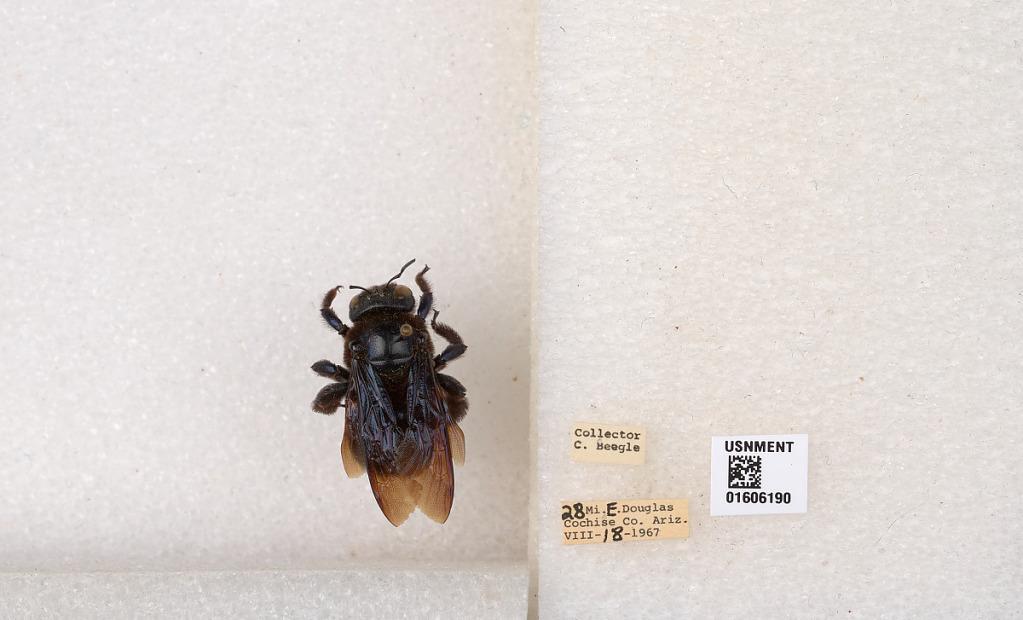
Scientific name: Xylocopa (Xylocopoides) californica arizonensis Cresson
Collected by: C. Beegle
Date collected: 1967-7-18
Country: United States
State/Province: Arizona
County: Cochise
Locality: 28 miles east of Douglas
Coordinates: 31.3437, -109.069